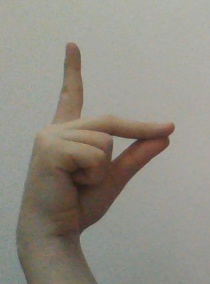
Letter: ta